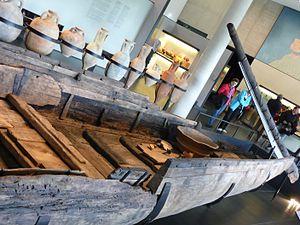
A Arles (Bouches-du-Rhône, France), au musée départemental de l'Arles antique (MD2A), chaland gallo-romain construit vers l'an 50, de 31 mètres de long pour 3 de large, découvert en 2004 par Luc Long, et sorti de l'eau durant l'été et l'automne 2011 sous la direction de Sabrina Marlier, présenté dans une extension du musée inaugurée le 04 octobre 2013.
Le musée départemental Arles antique, dit « le Musée bleu », est un musée construit à Arles en 1995, dans un bâtiment moderne conçu par l'architecte Henri Ciriani, sur la presqu'île où se trouvait l'ancien cirque romain pour abriter les collections archéologiques particulièrement riches de la ville. Il dépend du conseil départemental des Bouches-du-Rhône. Il bénéficie d'une extension en 2012.